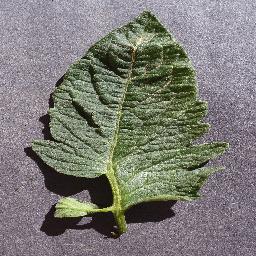
Label: Tomato___healthy